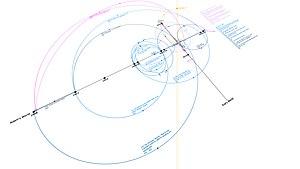
Dark est une série télévisée de science-fiction allemande de vingt-six épisodes de soixante minutes environ, diffusée depuis le 1ᵉʳ décembre 2017 sur Netflix. Tous les épisodes de la série sont réalisés par Baran bo Odar et écrits par Jantje Friese.